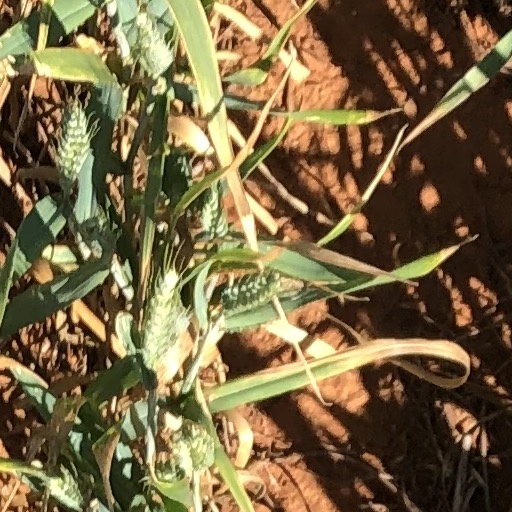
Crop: wheat